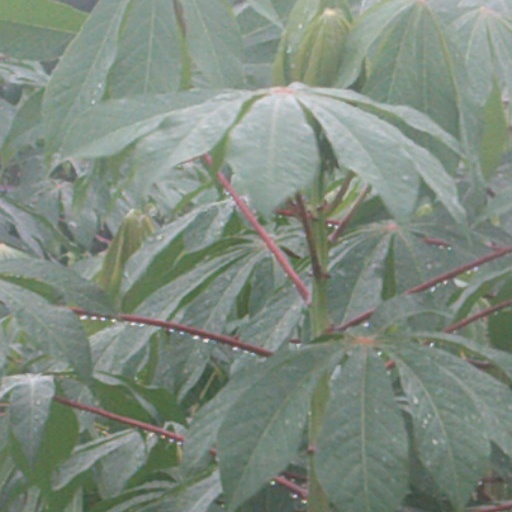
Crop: cassava